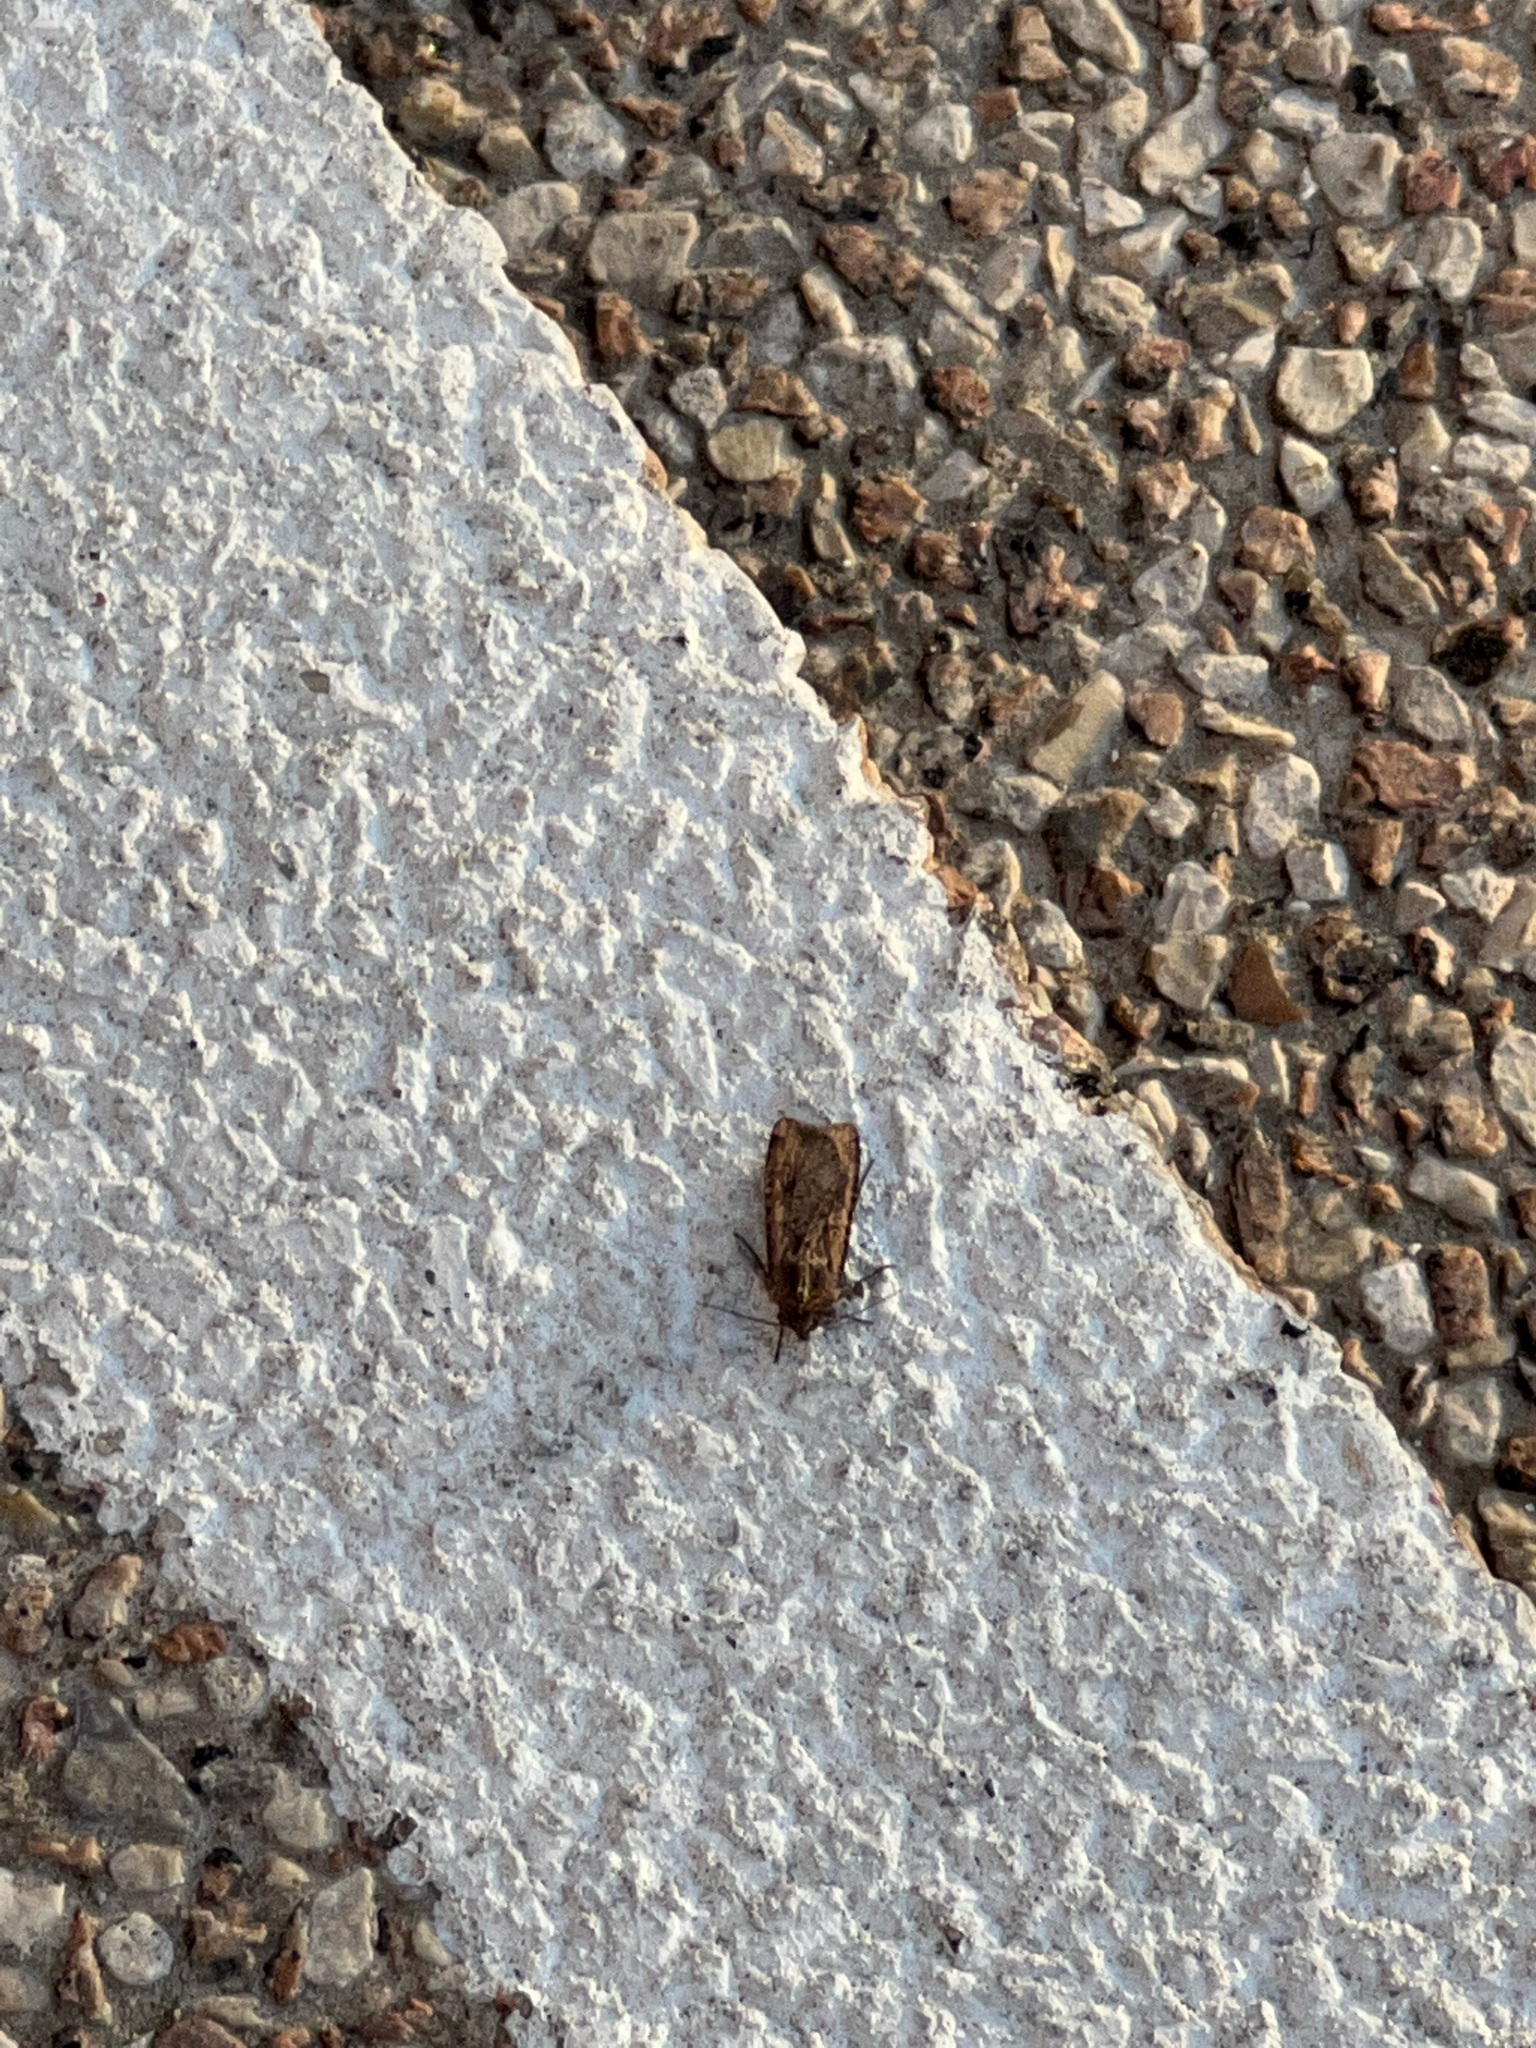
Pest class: cutworms